Odette Harris

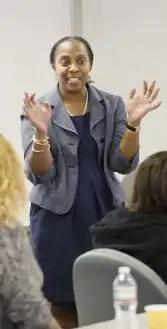
Harris in 2014

Odette Harris (born September 30, 1969) is a professor of neurosurgery at Stanford University and the Director of the Brain Injury Program for the Stanford University School of Medicine. She is the Deputy Chief of Staff, Rehabilitation at the VA Palo Alto Health Care System.